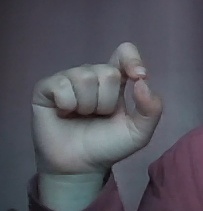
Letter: fa